Buffalo Braves

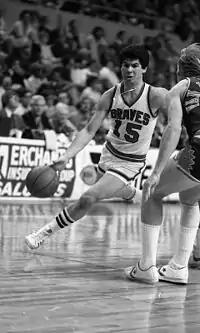
Ernie DiGregorio was named NBA Rookie of the Year in 1973–74 after leading the NBA in assists and free throw percentage.

The team did slightly worse in the 1972–73 season, as it went 21–61 under new head coach Dr. Jack Ramsay. In a showcase of the futility of the '72-'73 Braves, during the team's fifth game of the season on October 20, 1972, the team set an NBA record which still stands for most points in a single quarter with 58 in the fourth quarter against the Boston Celtics. However the Celtics were in the process of a blowout win and had already led the Braves 103–60 at the start of the quarter. They had inserted their substitutes to play the final quarter and the reduced quality of the opponents allowed for the comeback. The Braves outscored the Celtics 58-23 but still lost 126–118. The Braves' big move that season was drafting forward/center Bob McAdoo from North Carolina. The team finally made its first playoff appearance in 1974, in which they faced the Celtics and lost in six games. That season, McAdoo posted averages of 30.6 points and 15.1 rebounds; this is the last time any player has averaged at least 30 points and 15 rebounds in the same NBA season. Also, that season, the Braves rookie Ernie DiGregorio won the NBA Rookie of the Year Award.